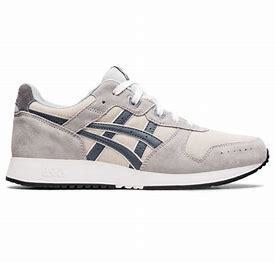
Brand: Asics
Model: Lyte Classic